Saint Petersburg Metro

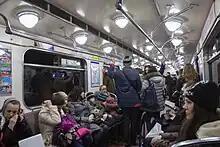
Line 1 train interior

At the beginning of 1992 construction work was being carried out at 14 stations, or objects relating to them. These were six stations of the Primorsky radius (Admiralteyskaya, Sportivnaya, Chkalovskaya, Krestovsky Ostrov, Staraya Derevnya, and Komendantsky Prospekt), two stations on the fourth line (Spasskaya and transfer tunnels to Sadovaya station), Parnas and the 'Vyborg' depot on line 2, and five stations of the Frunzensky radius (Zvenigorodskaya, Obvodny Kanal, Volkovskaya, Bukharestskaya, and Mezhdunarodnaya). Thus, it was believed, considering the average time of construction of a metro station in Saint Petersburg being equal to 5.6 years, that, with sufficient funding, all the works mentioned above would be completed by no later than 1997; a record in the history of the construction of the St. Petersburg metro. This however, was not achieved, and the plans were only completed in late 2012.